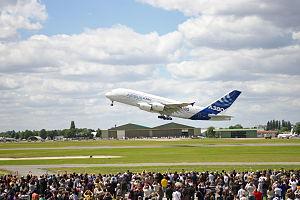
L'A380 F-WWDD au décollage au Bourget au Salon international de l'aéronautique et de l'espace 2011 le vendredi.